Sidewalk

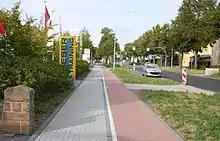
Sidewalk with bike path

Research commissioned for the Florida Department of Transportation, published in 2005, found that, in Florida, the Crash Reduction Factor (used to estimate the expected reduction of crashes during a given period) resulting from the installation of sidewalks averaged 74%.